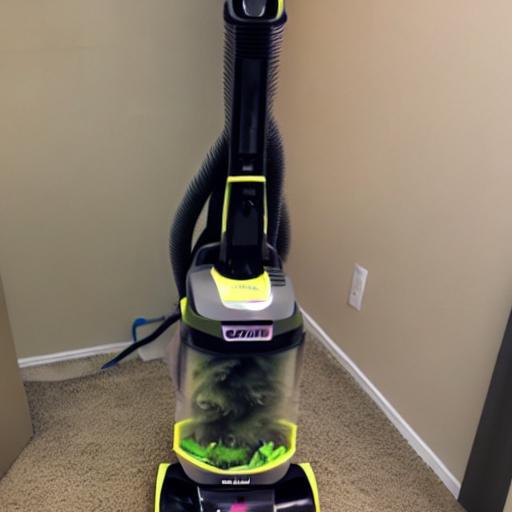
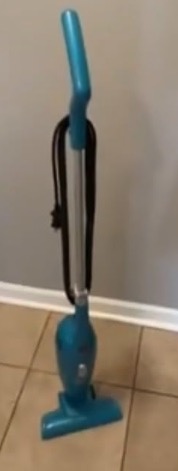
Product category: items_vacuum
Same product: no